Homosexuality and the Church of Jesus Christ of Latter-day Saints

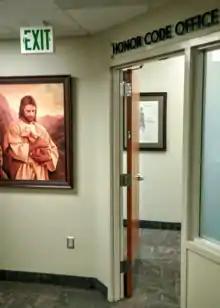
BYU's Honor Code office required some students reported for homosexual behavior to undergo electroshock and vomit aversion therapies in the 1970s

To assist in members' efforts for sexual orientation change, church leaders developed an aversion therapy program on BYU campus for gay adolescents and adults in 1959 since simply being attracted to people of the same sex was an excommunicable sin under church president Kimball. The on-campus aversion therapy program lasted into the mid-1990s.